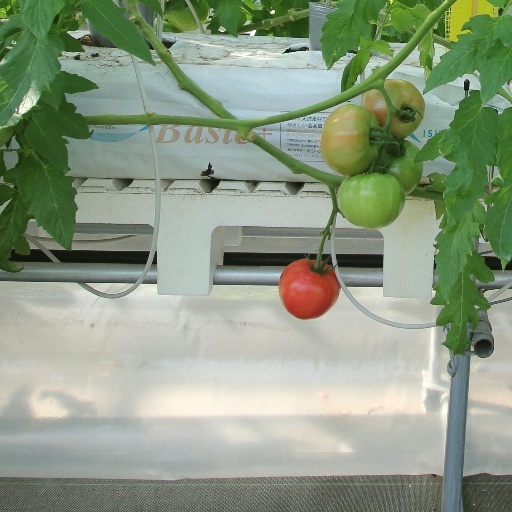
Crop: tomato